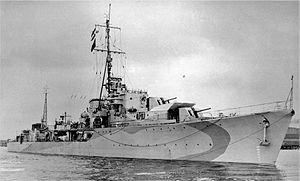
La Classe S et T est une série de 16 destroyers construite pour la Royal Navy et lancée entre 1942 et 1943. Elle a servi durant la Seconde Guerre mondiale.
Le HMS Saumarez (G12) était un destroyer de classe S de la Royal Navy qui a servi durant la Seconde Guerre mondiale.
La bataille du détroit de Malacca appelée aussi par les sources japonaises bataille de Penang est une bataille navale du théâtre d'Asie du Sud-Est de la Seconde Guerre mondiale opposant les forces du Japon et du Royaume-Uni, qui s'est déroulée le 15-16 mai 1945 au cours de la guerre du Pacifique. Cette bataille est le résultat d'une opération de recherche et de destruction britannique, nommée Opération Dukedom, effectuée en mai 1945 et se conclut par la destruction du croiseur lourd japonais Haguro. Haguro réalisait une mission de ravitaillement pour les garnisons japonaises présentes dans les Indes orientales néerlandaises et dans le golfe du Bengale depuis le 1ᵉʳ mai 1945.